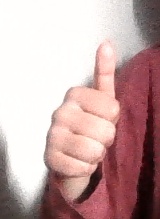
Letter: aleff